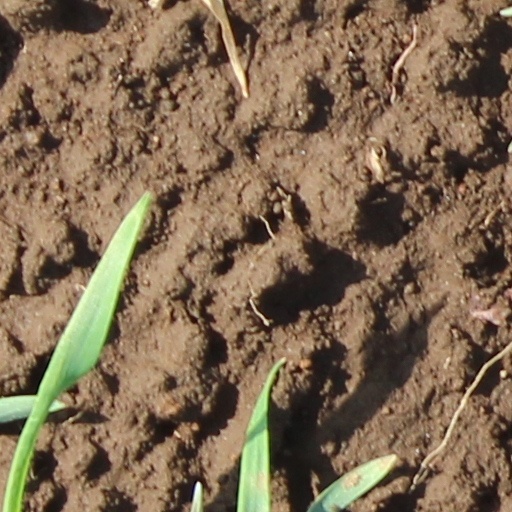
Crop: wheat